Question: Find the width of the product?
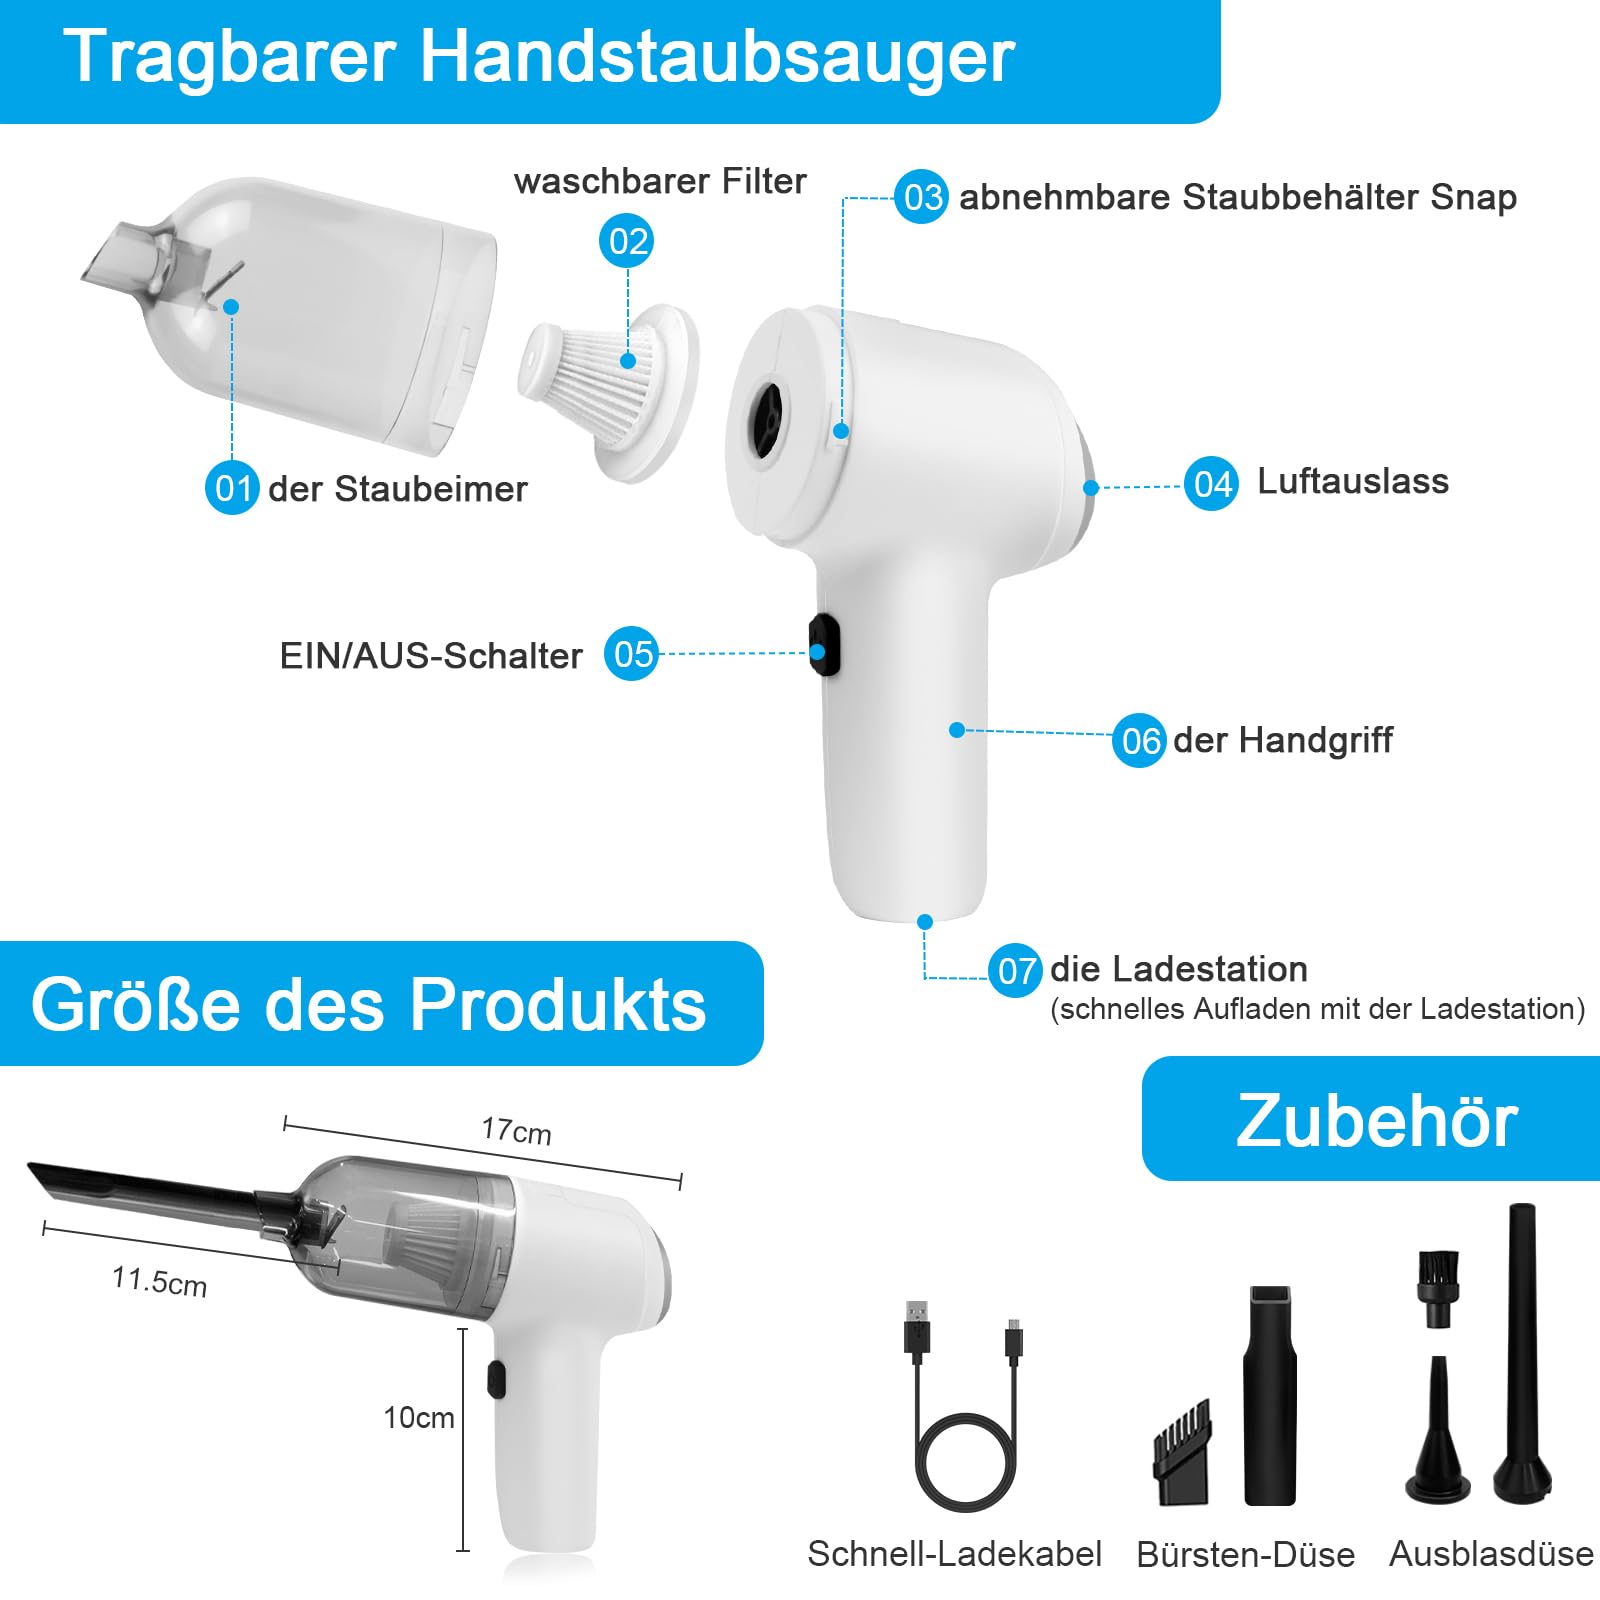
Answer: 17.0 centimetre